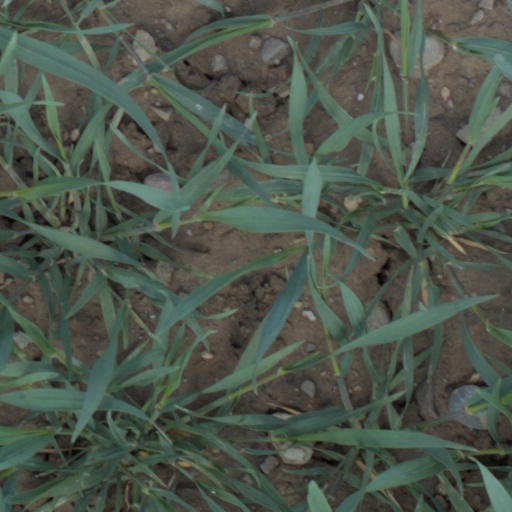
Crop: wheat